Shahbag

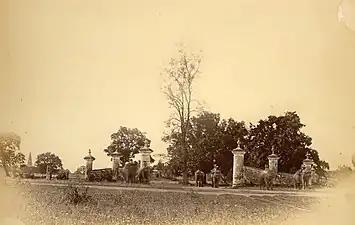
Elephants being ridden through Ramna Gate, Race Course, 1875

However, with the decline of Mughal power in Bengal, the Shahbagh gardens—"the Gardens of the Kings"—fell into neglect. In 1704, when the provincial capital was moved to Murshidabad, they became the property of the Naib Nazimsthe Deputy-Governors of the sub-province of East Bengaland the representatives of the Nawabs of Murshidabad. Although British power was established in Dacca in 1757, the upkeep of Shahbag gardens was resumed only in the early 19th century under the patronage of an East India Company judge, Griffith Cook, and P. Aratun. In 1830, the Ramna area, which included Shahbag, was incorporated into Dhaka city consequent to the deliberations of the Dacca Committee (for the development of Dacca town) founded by district collector Henry Walters. A decade later, Nawab Khwaja Alimullah, founder of the Dhaka Nawab Family and father of Nawab Bahadur Sir Khwaja Abdul Ghani, purchased the Shahbagh "zamindari" (estate) from the East India Company. Upon his death, in 1868, the estate passed to his grandson Nawab Bahadur Sir Khwaja Ahsanullah. In the early 20th century, Ahsanullah's son, Nawab Bahadur Sir Khwaja Salimullah, was able to reclaim some of the lost splendour of the gardens by dividing them into two smaller gardens—the present-day "Shahbagh" and "Paribagh" (or, "garden of fairies")—the latter named after Paribanu, one of Ahsanullah's daughters.